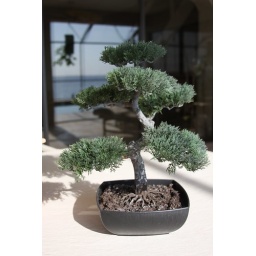
The bag looking thing in the background is a hanging tomato plant